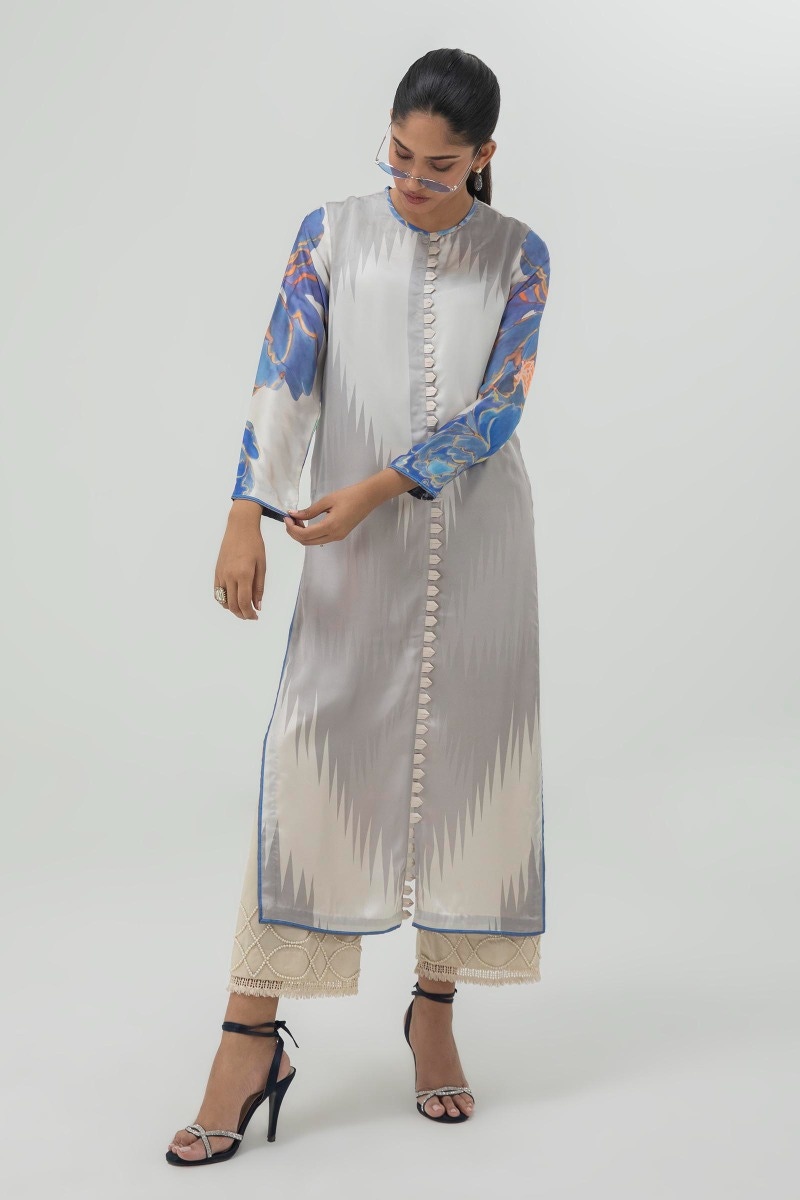
silver multi kurta set